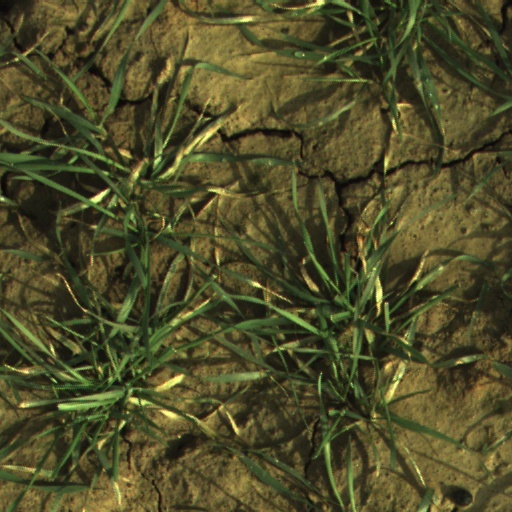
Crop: wheat